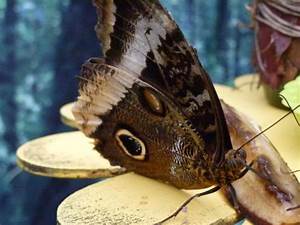
Label: butterfly